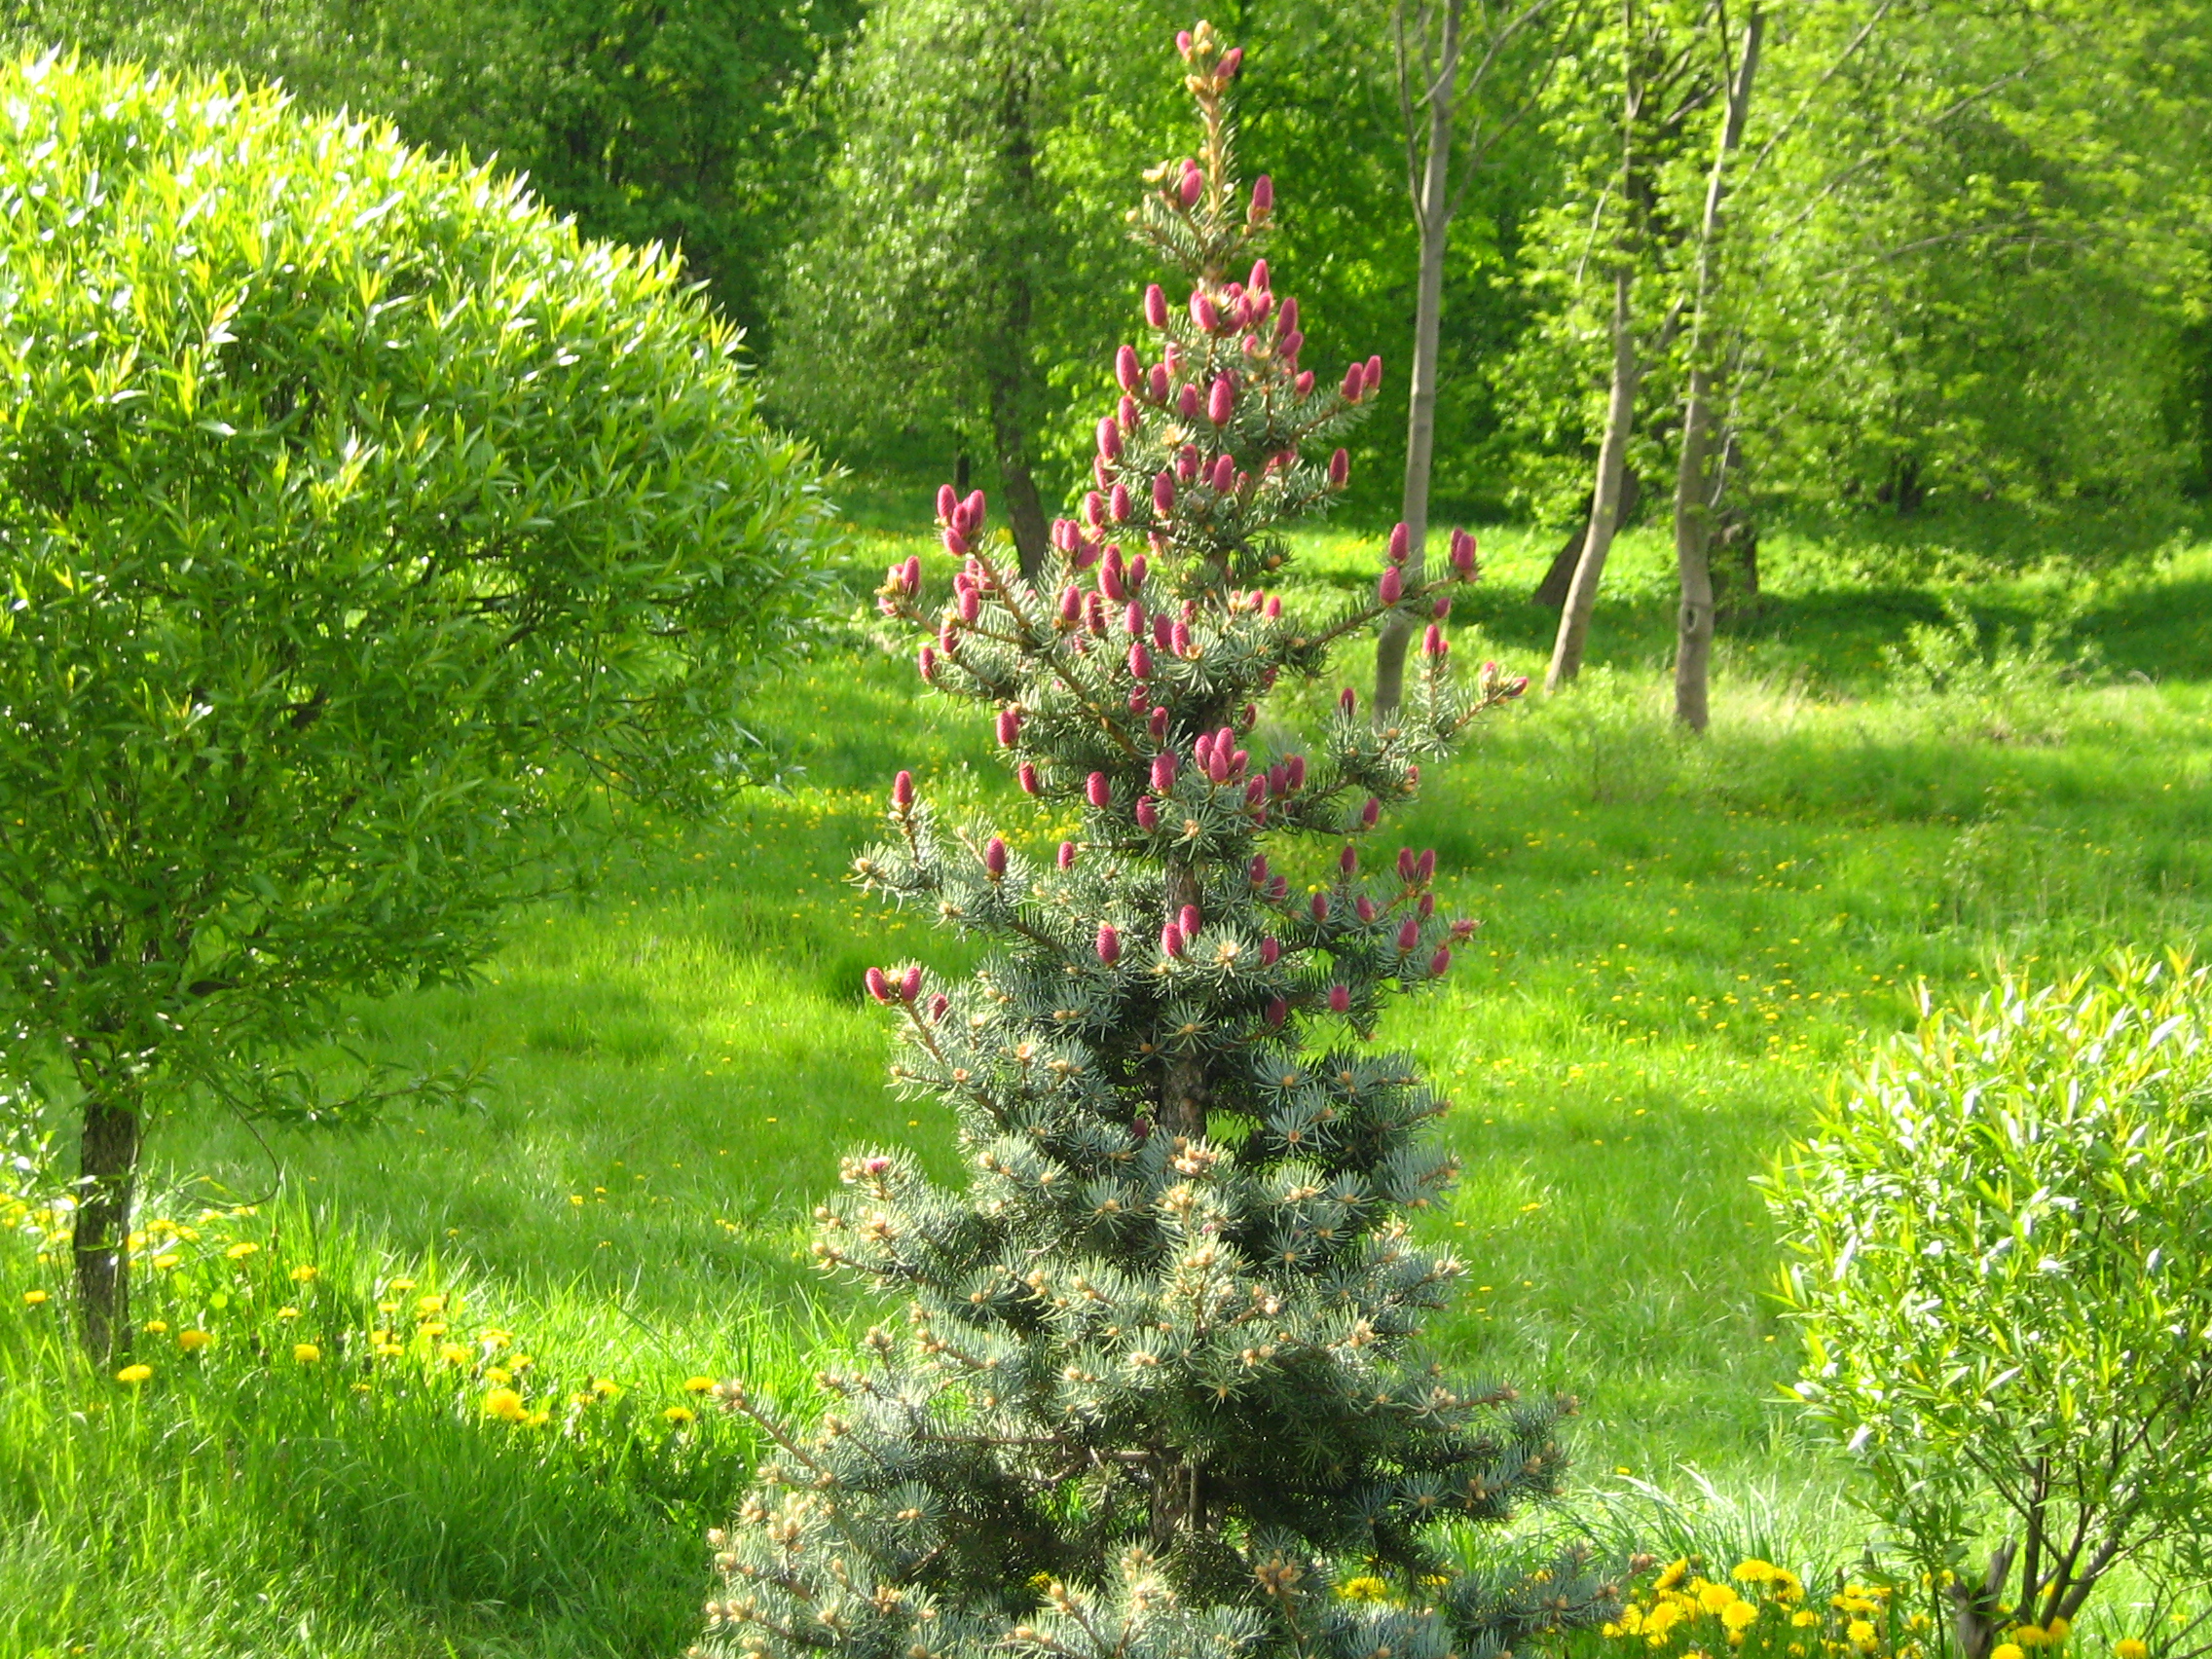
forest, spruce, green, beautiful, needles, smartphone, mobile, plant, plant community, flower, tree, natural landscape, biome, evergreen, grass, groundcover, shrub, meadow, landscape, flowering plant, terrestrial plant, grassland, annual plant, temperate broadleaf and mixed forest, herbaceous plant, landscaping, subshrub, garden, rose family, conifer, tropical and subtropical coniferous forests, shrubland, herb, wildflower, valdivian temperate rain forest, gardening, Northern hardwood forest, deciduous, woodland, yard, prairie, fir, buddleia